1936 Bundaberg distillery fire

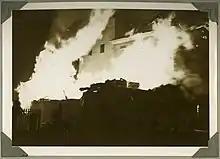
Fire raging at the Distillery, 1936

The 1936 Bundaberg distillery fire was a disaster in Bundaberg, Queensland, Australia.